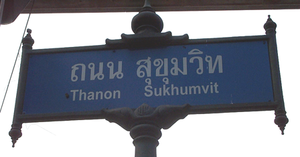
Thanon Sukhumvit est une des routes majeures de Thaïlande, reliant la capitale Bangkok à la ville de Trat.